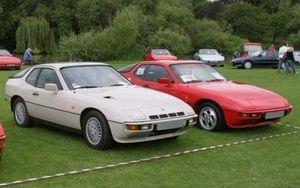
La Porsche 924 est une automobile construite par le constructeur allemand Porsche à la fin des années 1970. Novatrice sur de nombreux points, cette automobile fut un énorme succès commercial pour Porsche.